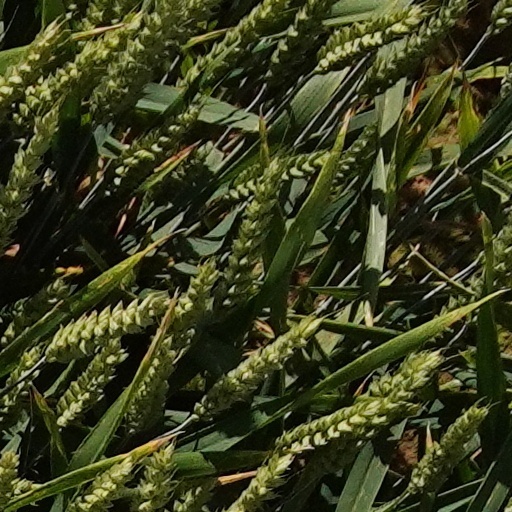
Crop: wheat